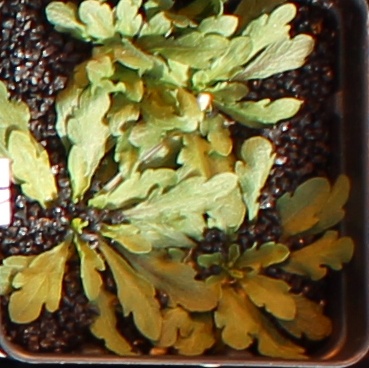
Label: Horseweed